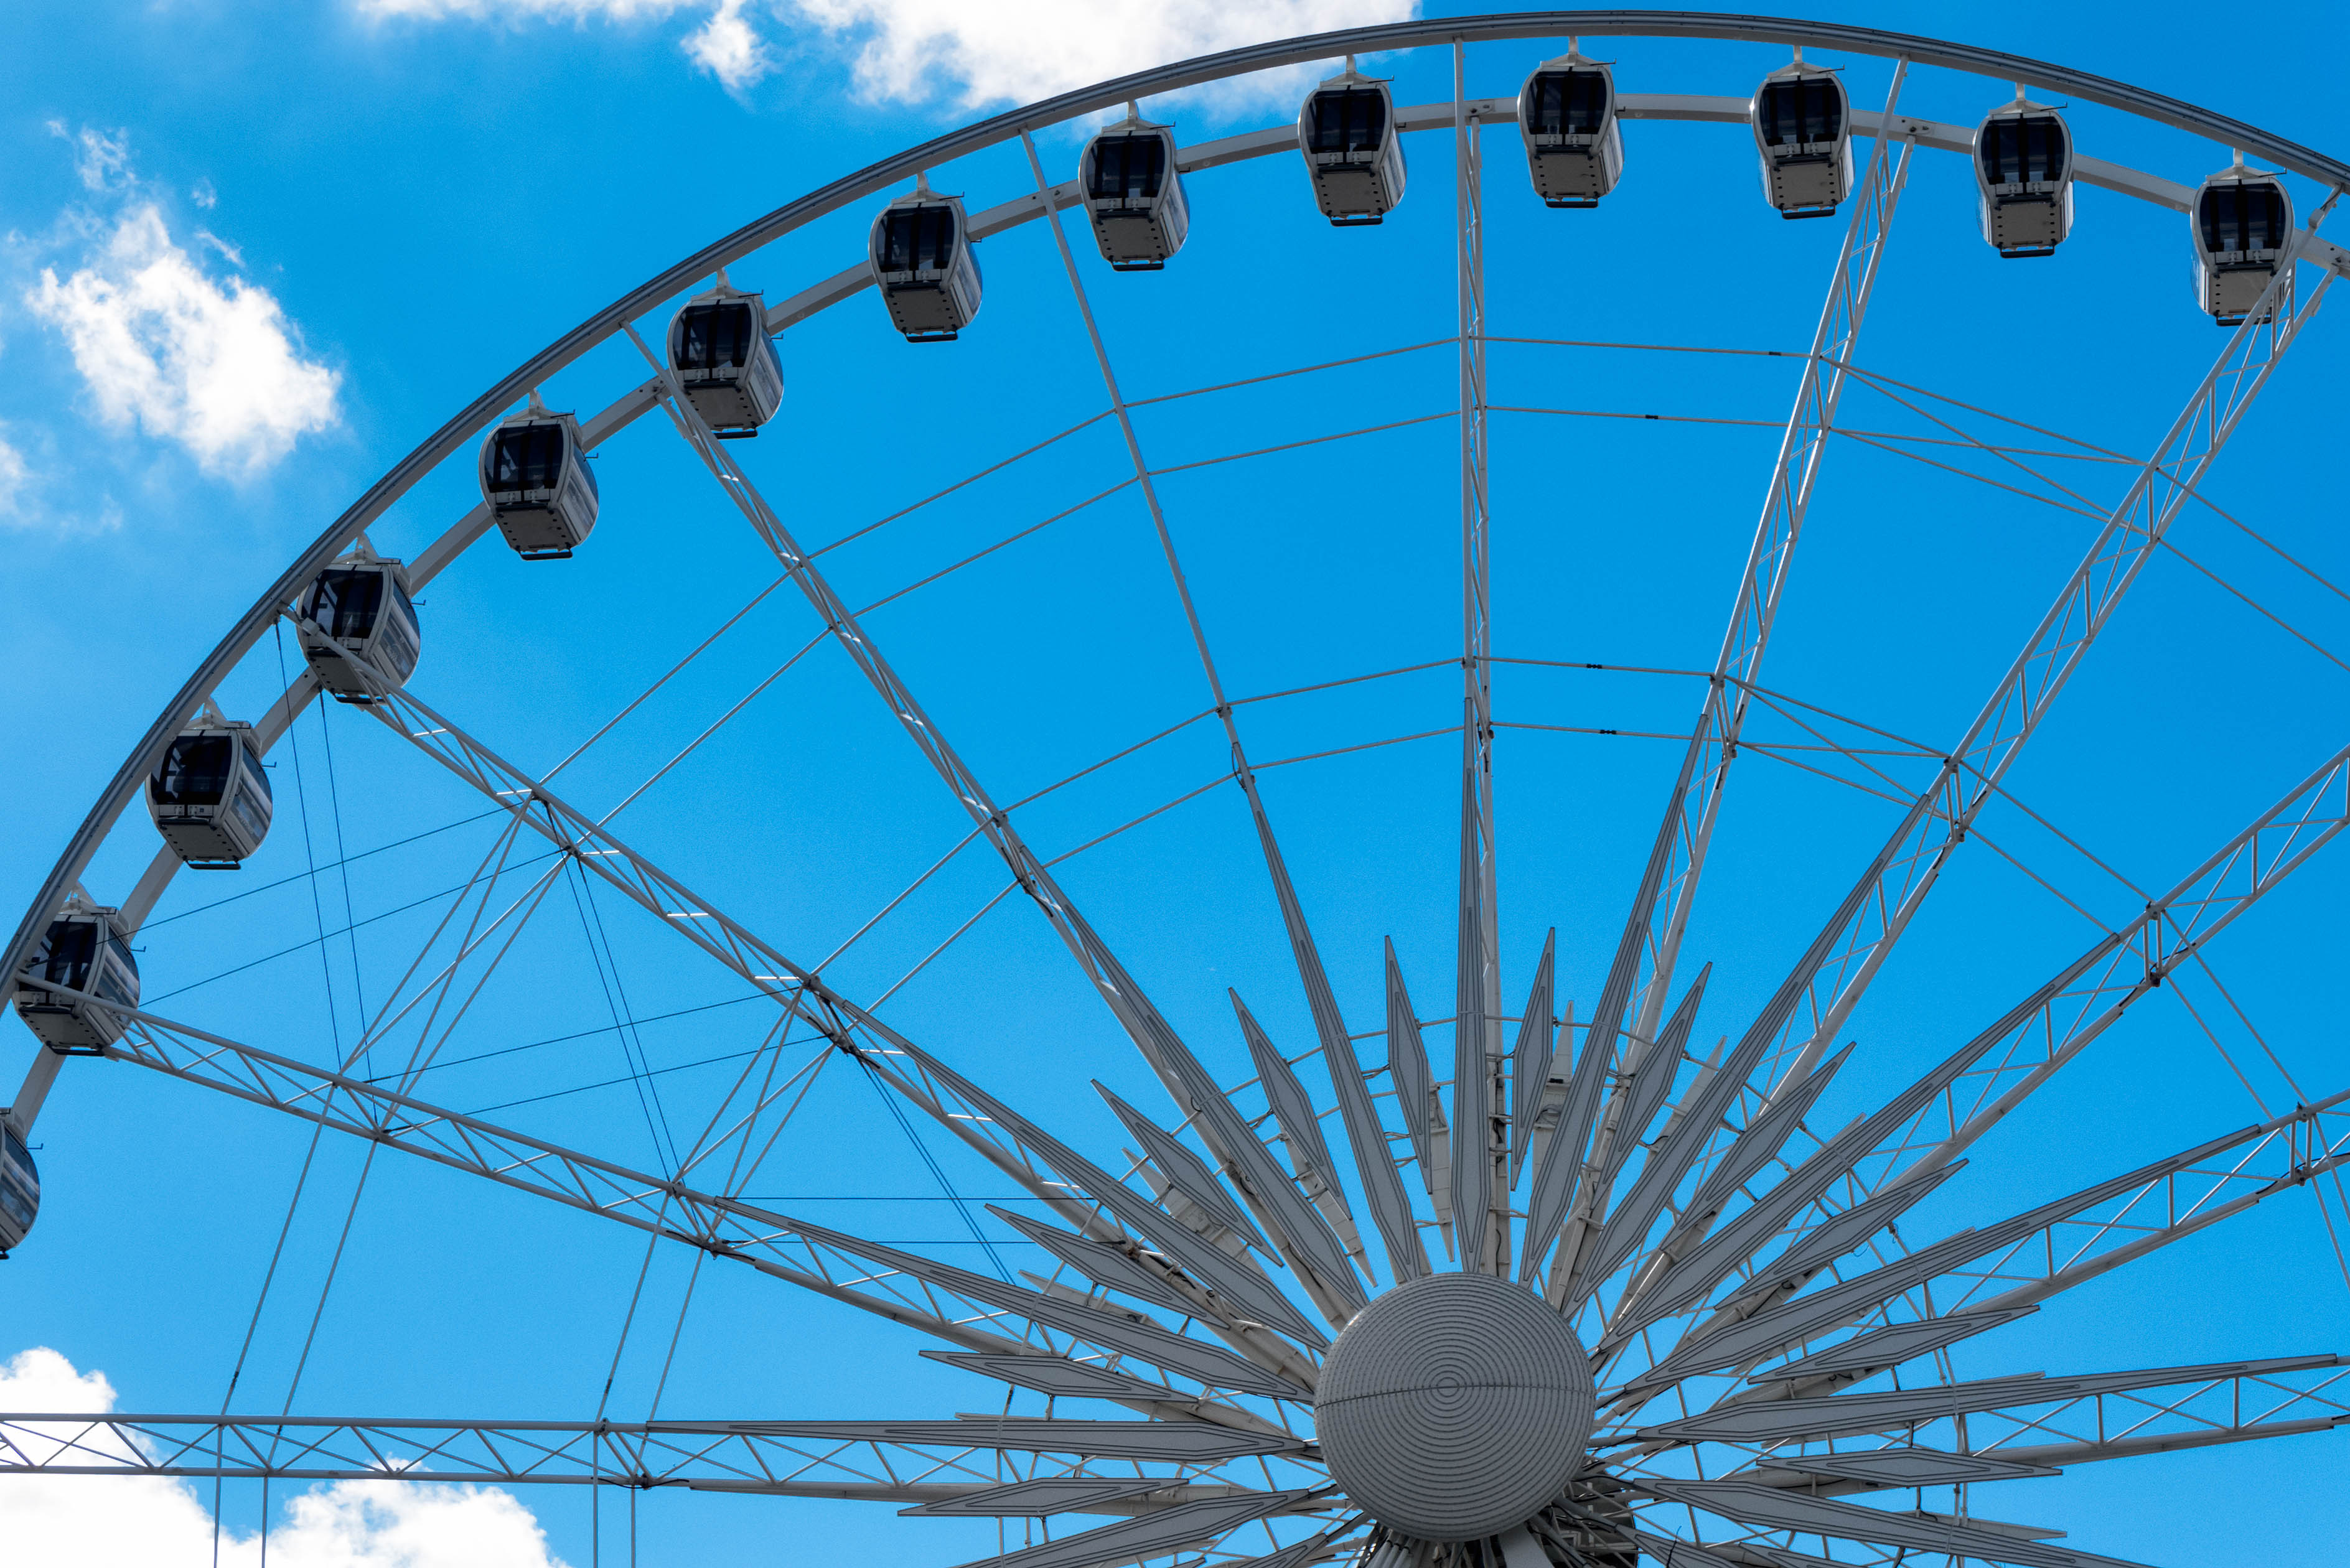
structure, sky, wheel, photo, recreation, walk, ferris wheel, amusement park, blue, world, 2014, canada, falls, wide, ontario, lumix, panasonic, dmc, lx7, panasoniclumixdmclx7, tourist attraction, dome, niagarafalls, niagara, kelby, ferris, outdoor recreation, atmosphere of earth